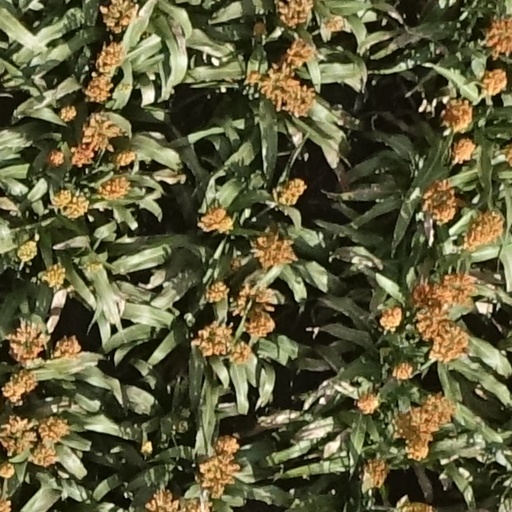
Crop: sorghum